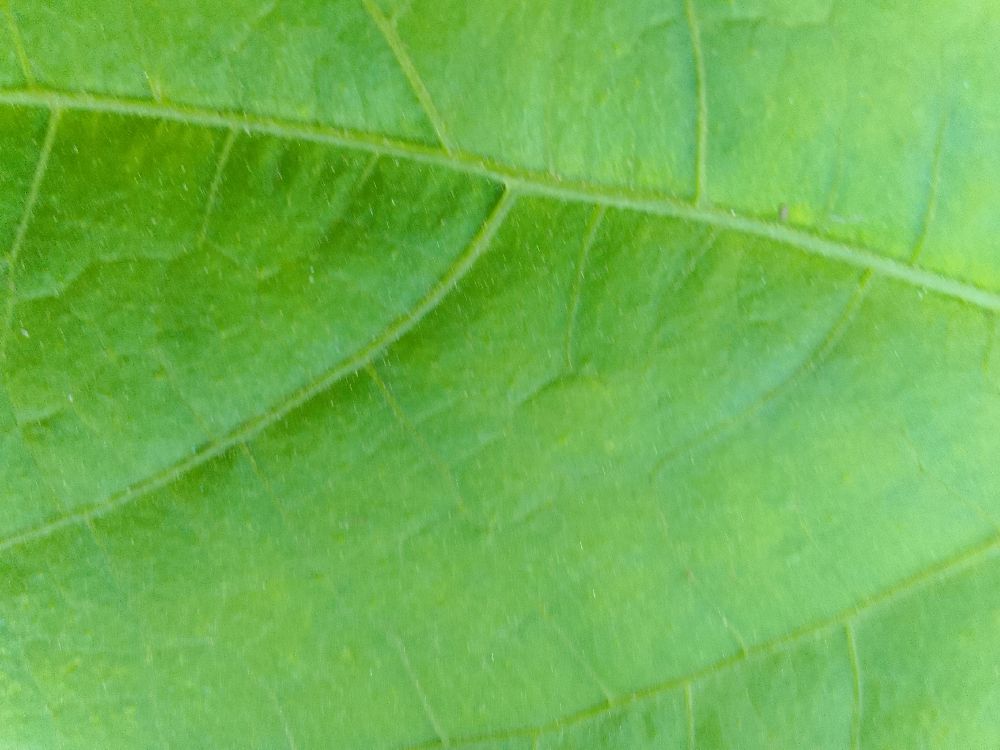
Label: healthy